Dharti (2011 film)

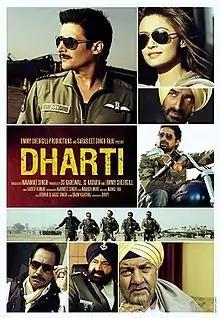

Dharti is a 2011 Indian Punjabi political suspense thriller film directed by Navaniat Singh with story, screenplay and dialogues by Manoj Jha. "Dharti" was produced by Darshan Singh Grewal, J.S. Kataria and Jimmy Sheirgill, and stars Jimmy Sheirgill, Surveen Chawla, Rannvijay Singh, Japji Khera, Prem Chopra, Rahul Dev, Binnu Dhillon and Shavinder Mahal. It was released on 21 April in Australia and on 22 April 2011 globally. The film was to be made in Hindi but, on much insistence of Shergill, the producers and the directors agreed to make it in Punjabi.